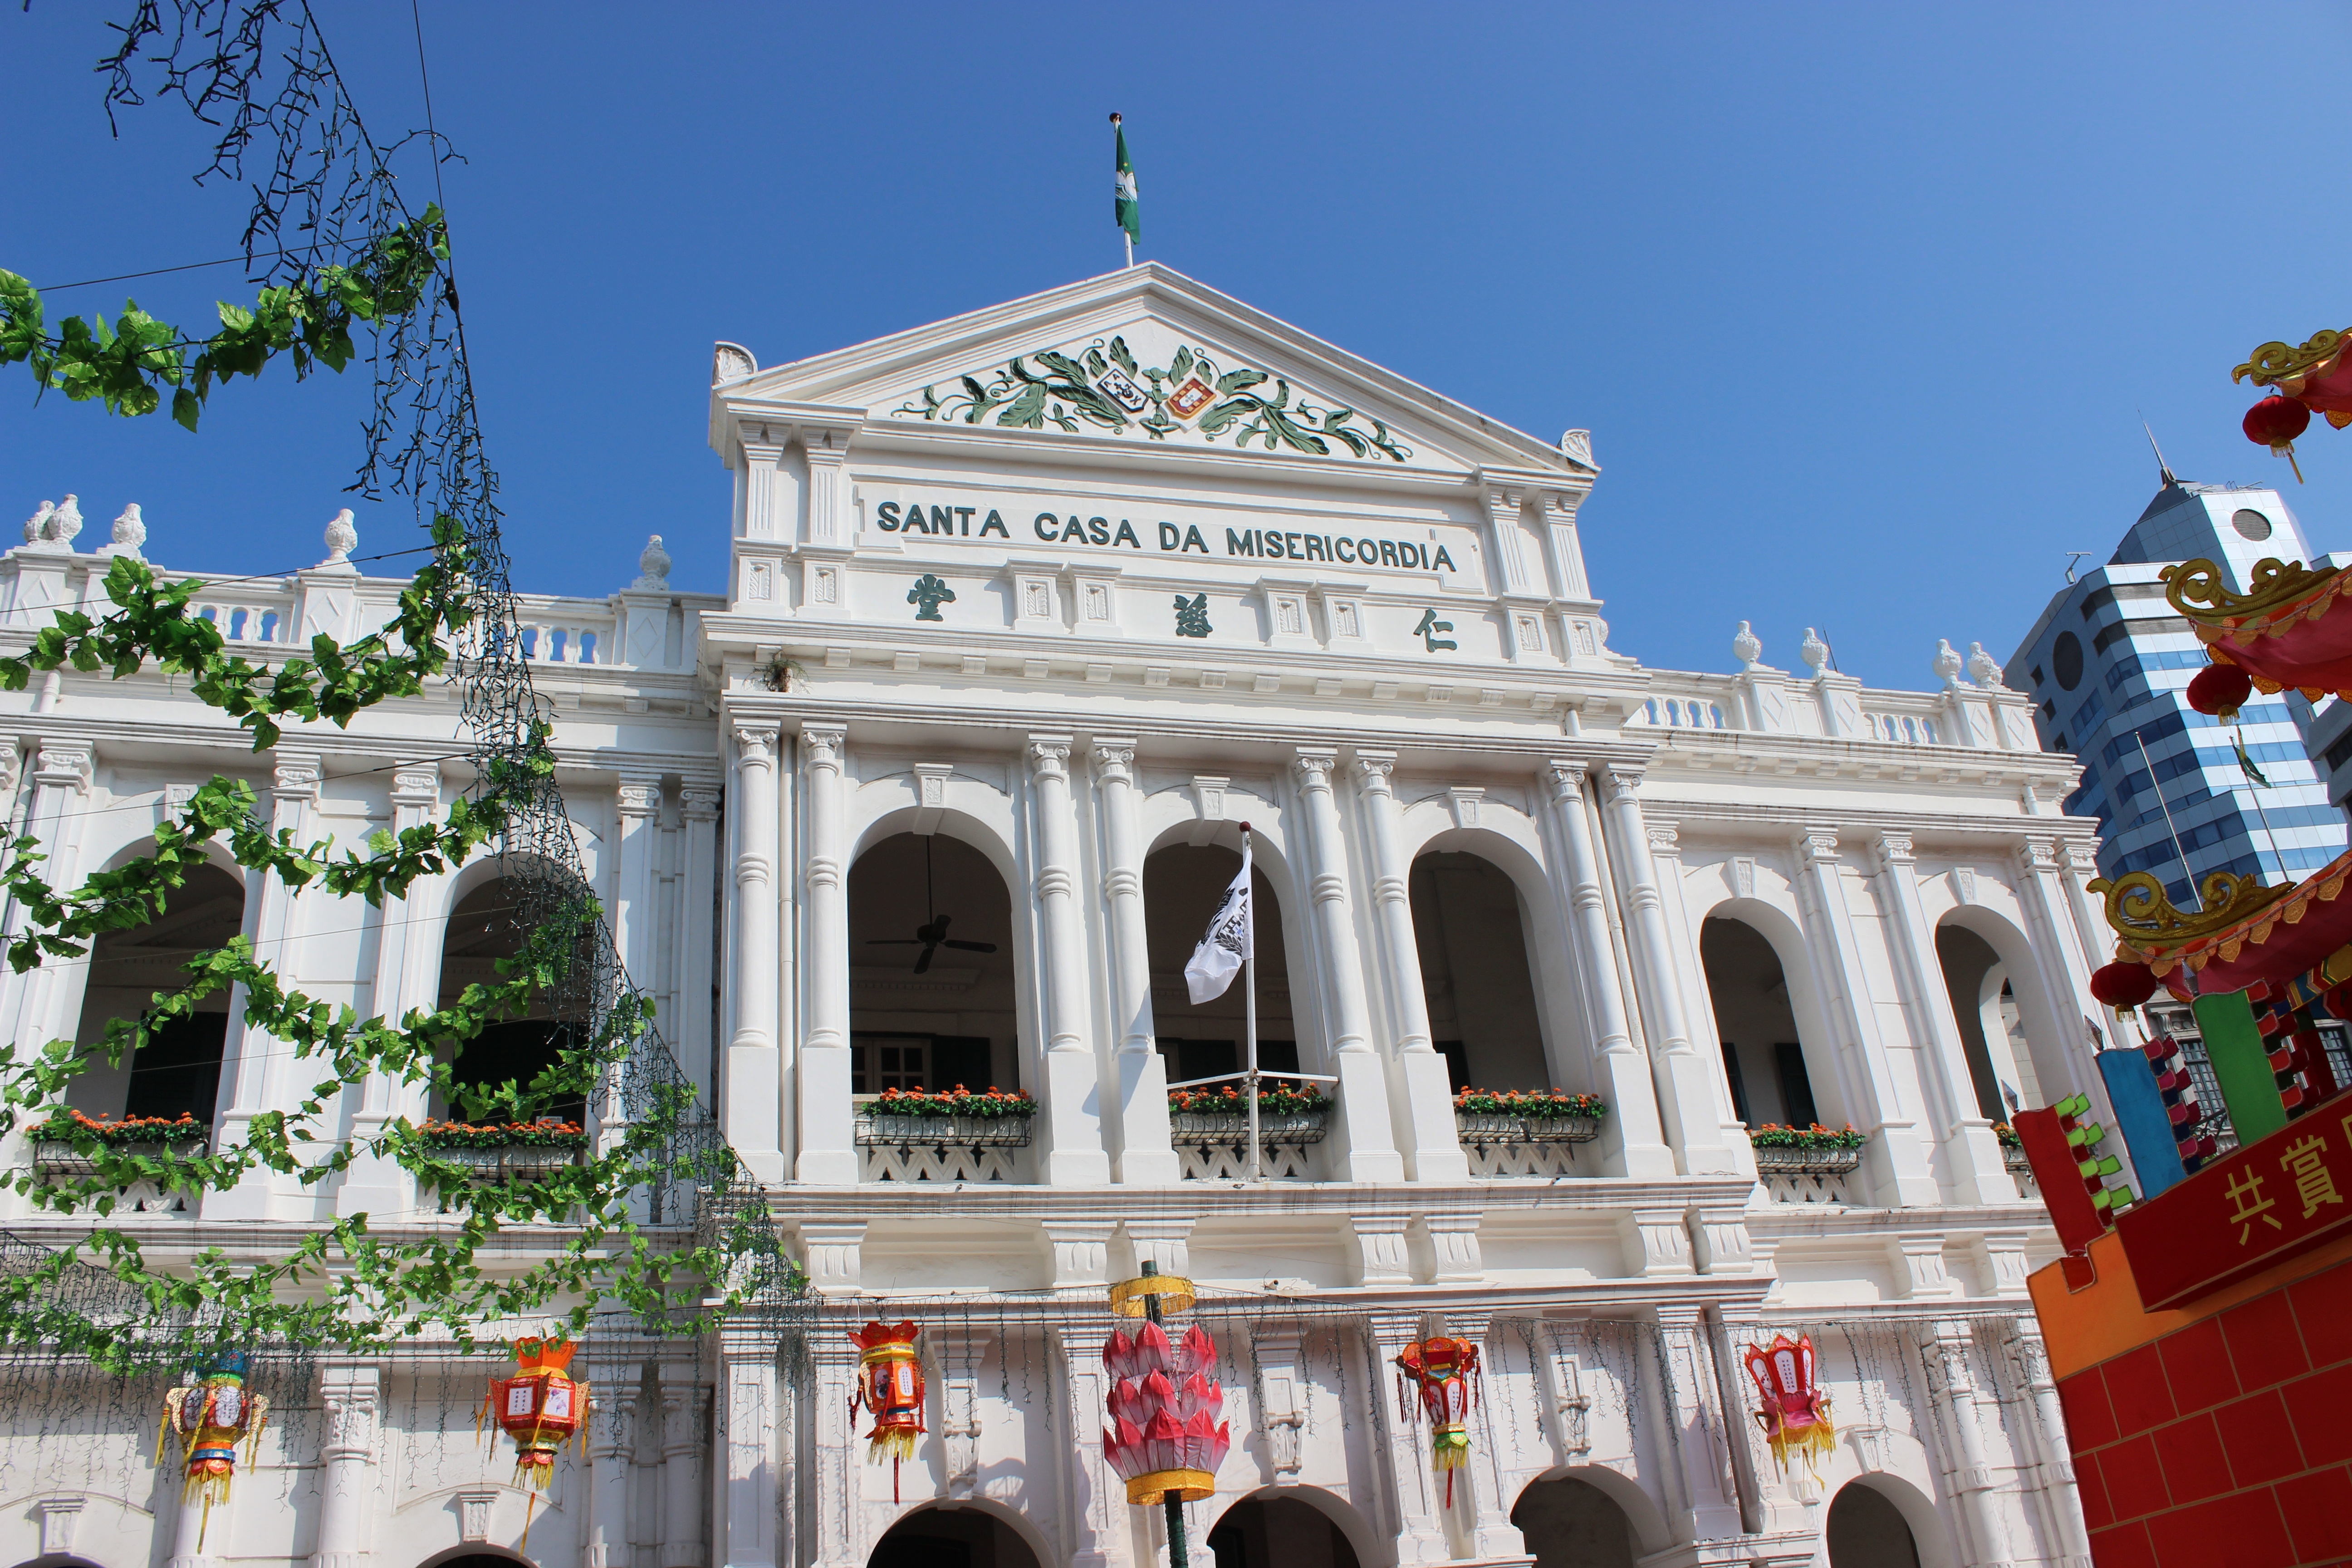
architecture, town, building, palace, plaza, landmark, facade, tourism, place of worship, macau, temple, town square, portuguese